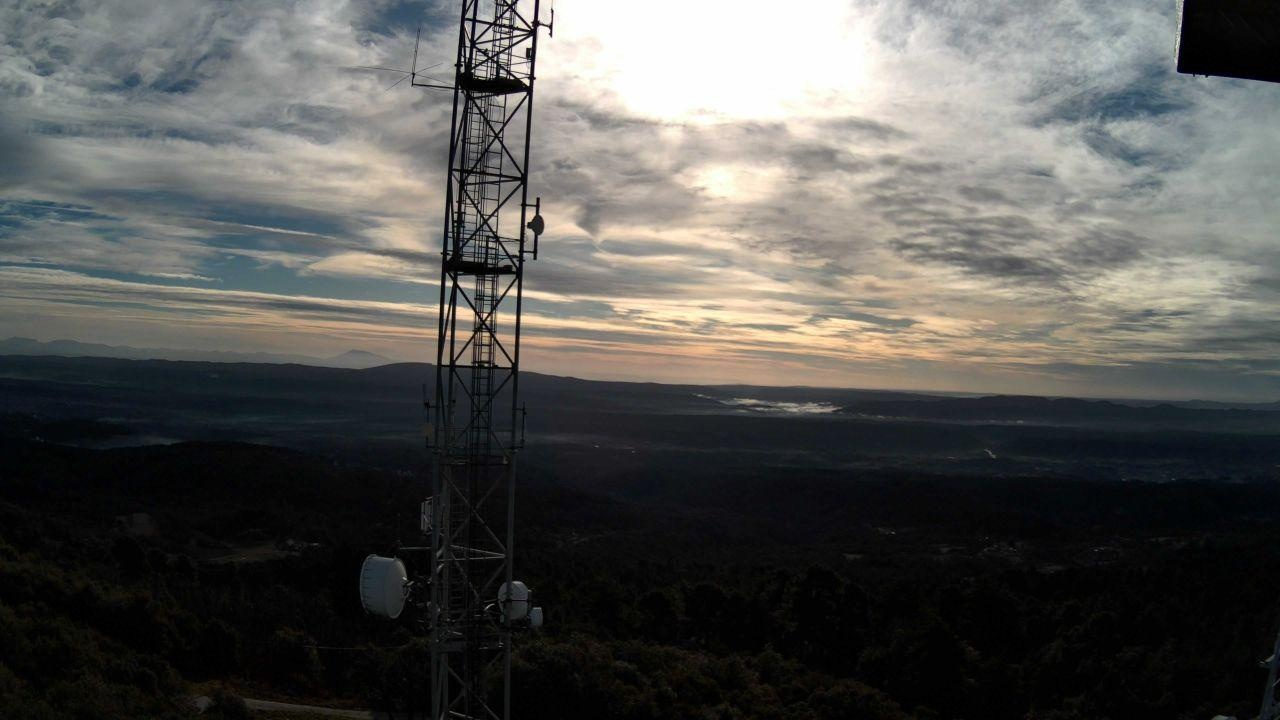
Fire: no
Smoke: no